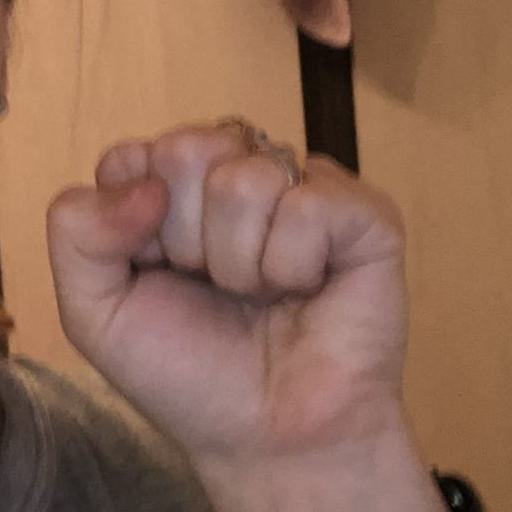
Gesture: fist